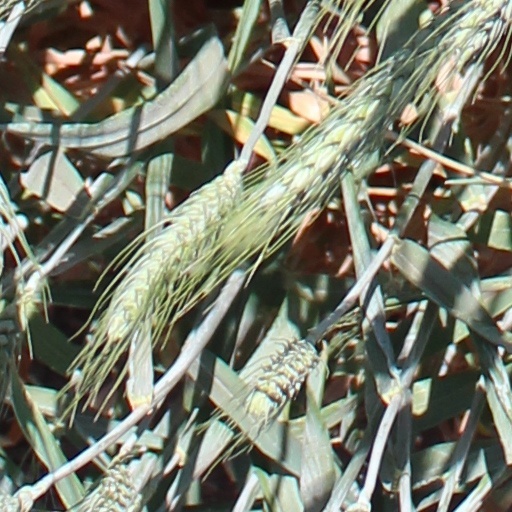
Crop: wheat